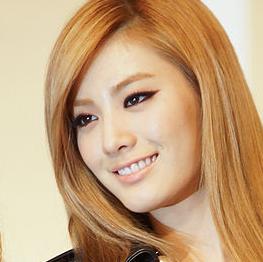
Age: 20